Carmen Laforet

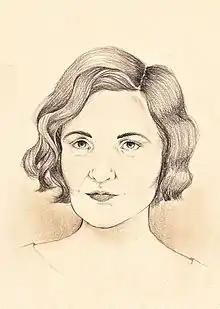
Portrait of Carmen Laforet

Carmen Laforet (Barcelona 6 September 1921 – Madrid, 28 February 2004) was a Spanish author who wrote in the period after the Spanish Civil War. An important European writer, her works contributed to the school of Existentialist Literature and her first novel "Nada" continued the Spanish "tremendismo" literary style begun by Camilo José Cela with his novel, "La familia de Pascual Duarte". She received the Premio Nadal in 1944.